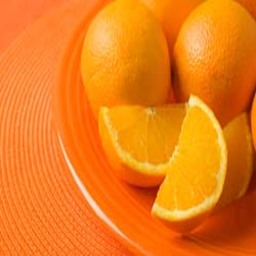
Label: peels